List of libraries in Melbourne

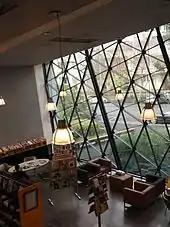
The interior of East Melbourne Library

The State Government of Victoria maintains libraries within most Government departments and agencies as well as the through the State Library Victoria, the principal reference and research library of the State Government.